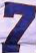
Number: 7